The Confetti Tour

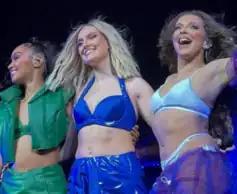
Little Mix performing at the Motorpoint Arena in Cardiff, Wales

Graham Clark from "The Yorkshire Times" commented "Following the announcement that the group would be taking a break, the concert at the Leeds Arena was destined to be a celebration of their past rather than a fond farewell. With the catalogue of hits they have there was never any doubt that the evening would be anything other than joyful and uplifting". He added: "As another small suspended stage slowly transported them over the audience the vocals on "No More Sad Songs" were heartfelt and touching. The final notes on the song always give me goosebumps and tonight was no exception. If this tour was to be their last performance for the time being then pop music has lost one of its best girl groups leading the gates wide open to fill what will be a huge and duller empty space".